Zvíkov Castle

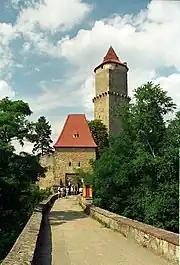
Zvíkov gatehouse and tower

Originally a small complex, the castle was continuously extended until 1278. After the Přemyslid dynasty died out in 1306, Zvíkov became property of the Rosenberg family. After 1337 the settlement under the castle has been fortified, as a part of thorough repairs. Its fortifications were so strong that even the Hussites, during the Hussite Wars, besieged it for four months in 1429, but found it a tough nut to crack and failed to take it. To protect against heavy artillery its walls were further strengthened.